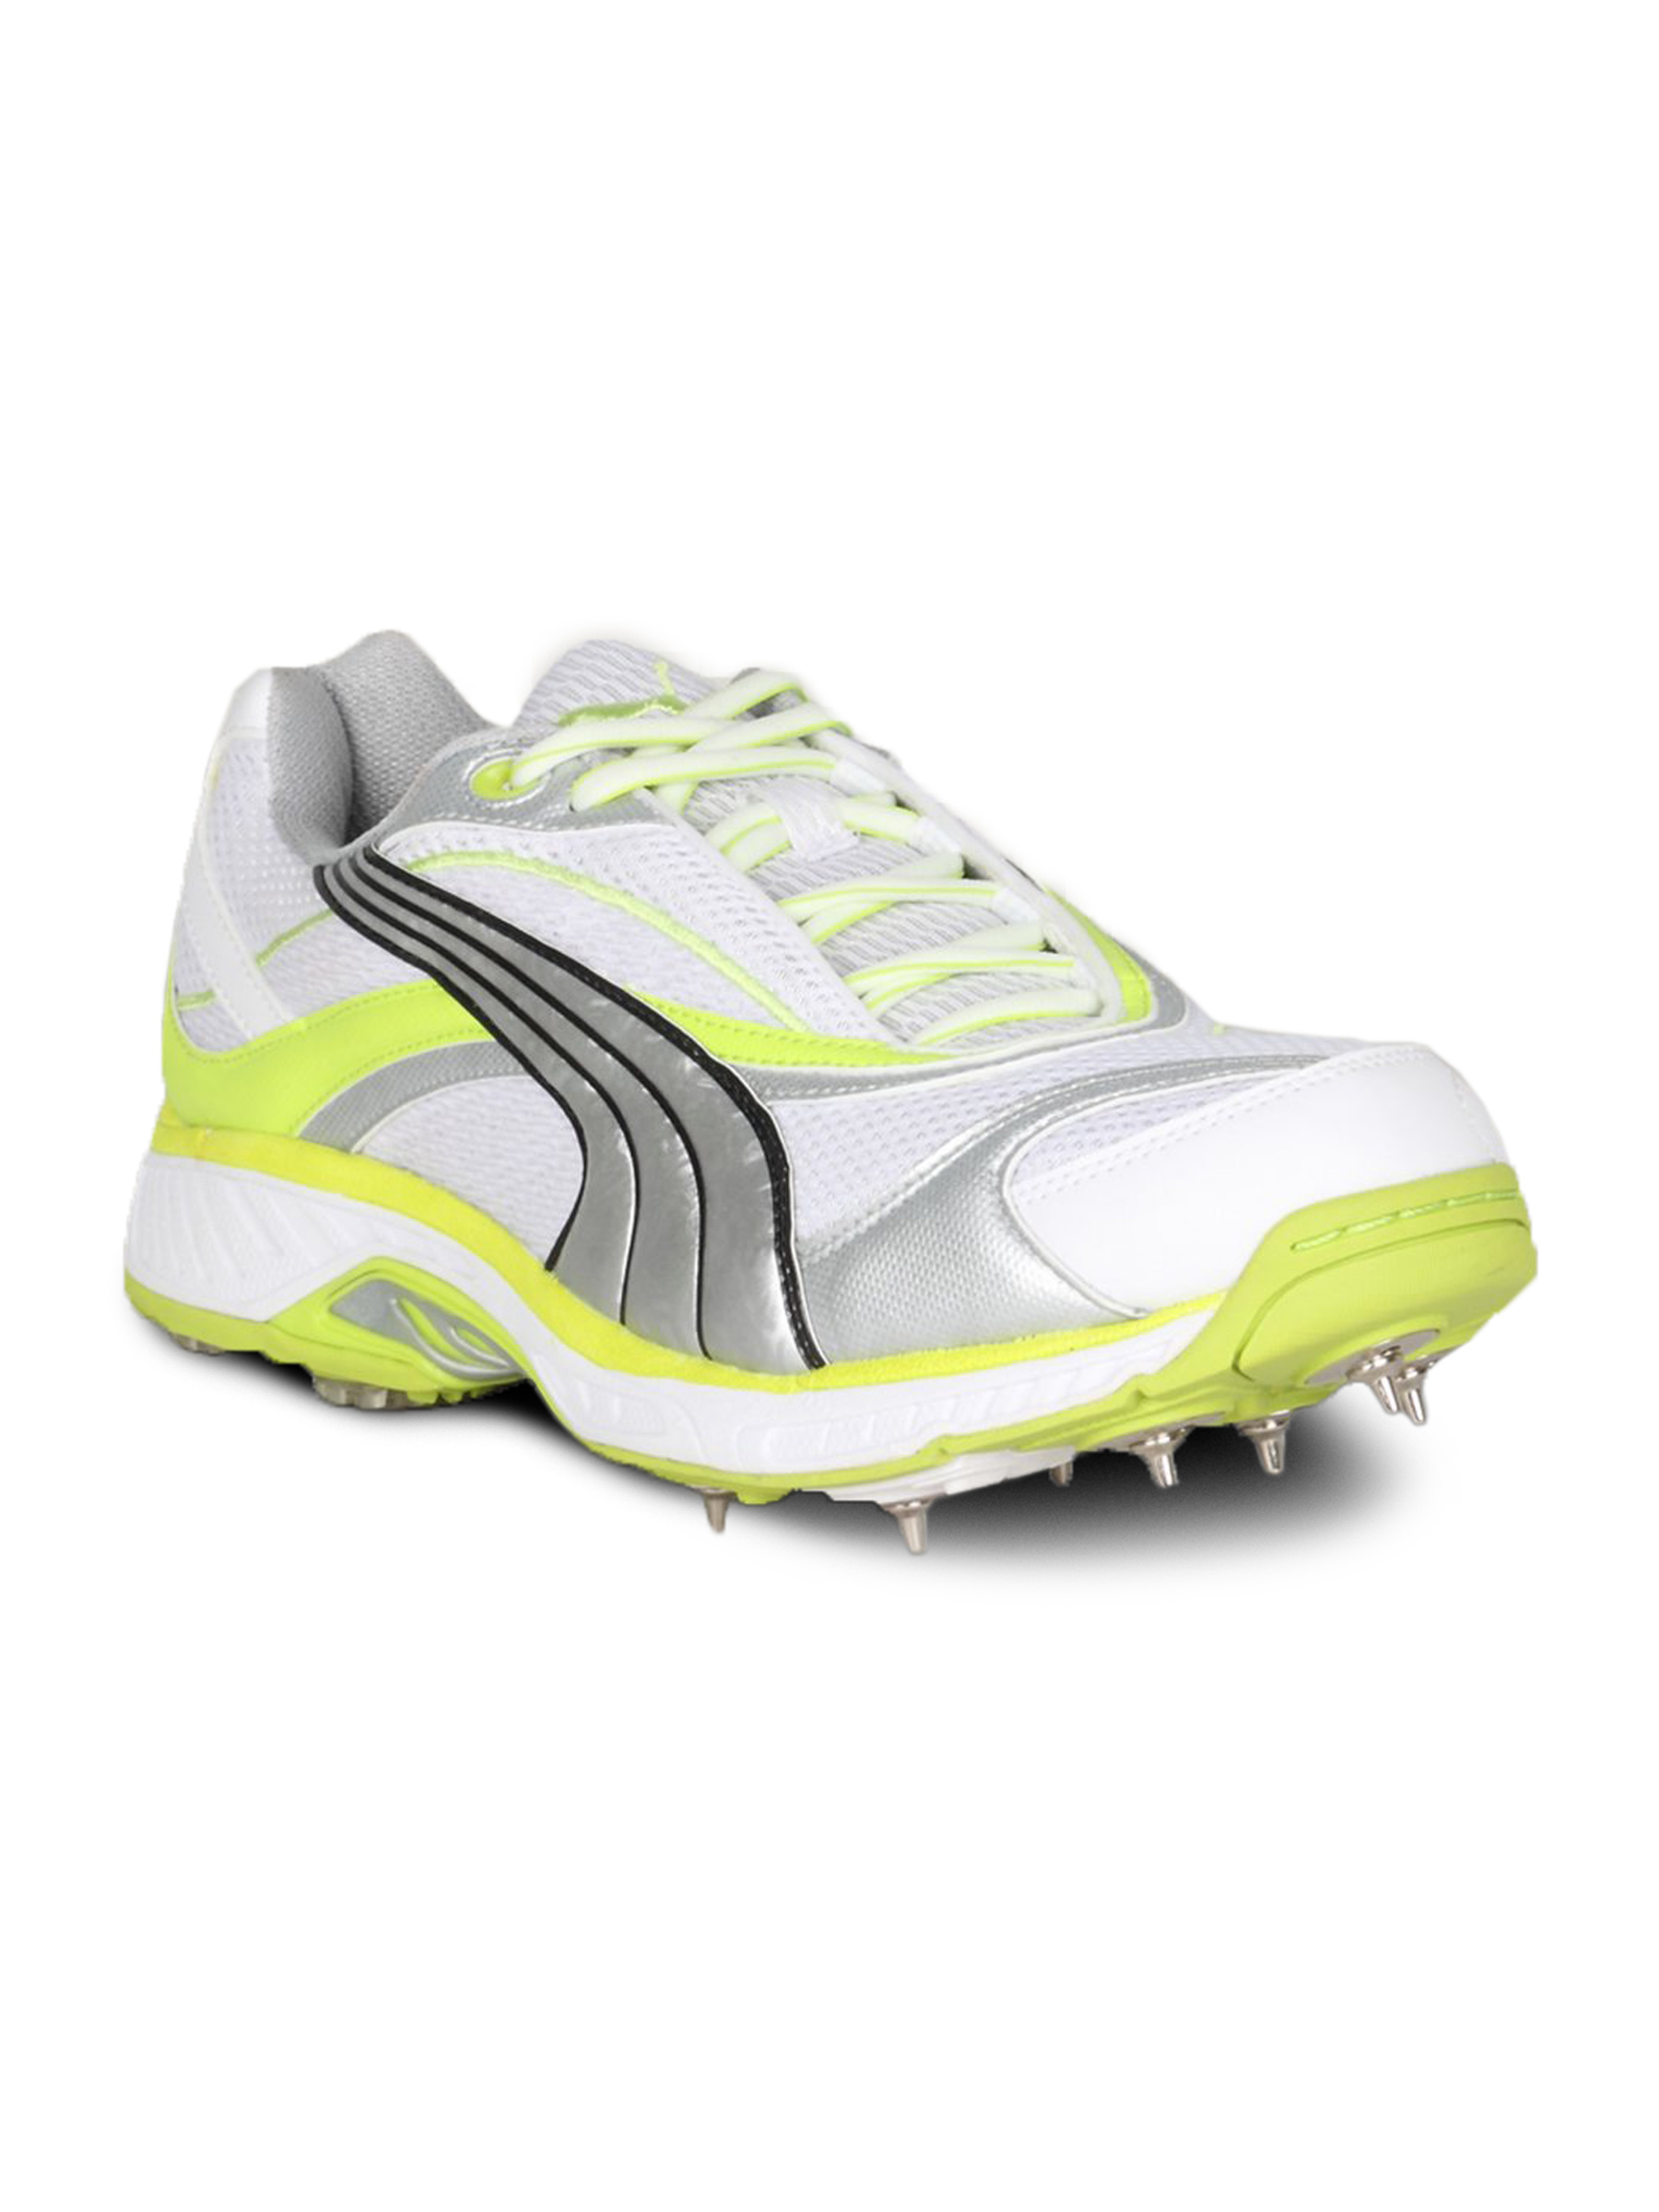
Puma Men's Calibre Convertible Spike Shoe
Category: Footwear / Shoes / Sports Shoes
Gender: Men
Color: White
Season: Fall 2010
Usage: Sports